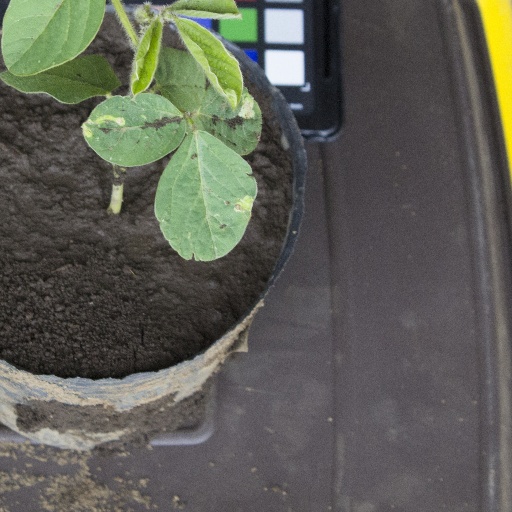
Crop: soybean